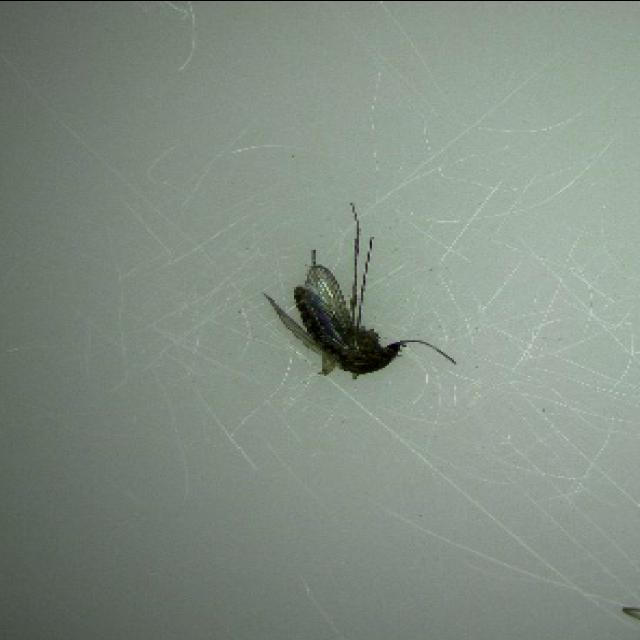
Species: culex_tritaeniorhynchus